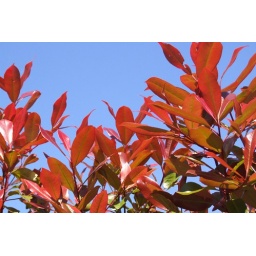
Nice red things against the sky